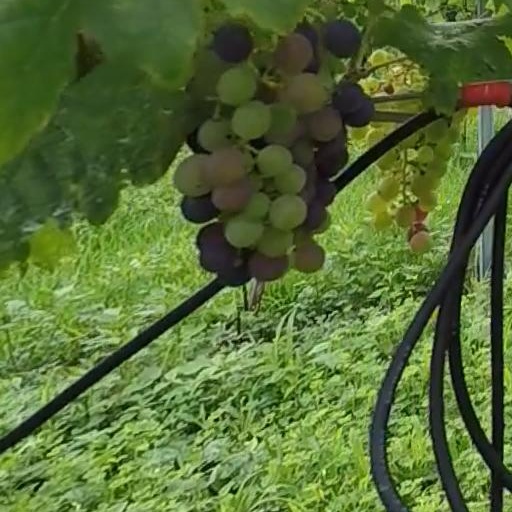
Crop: grape